Frank Fox (author)

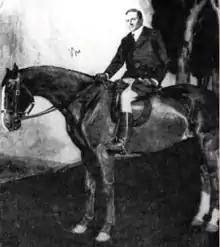
Portrait of Frank Fox by Norman Lindsay

While still working for the "Bulletin", Fox served from 1907 to 1909 as first editor and manager of "The Lone Hand", a monthly publication of literature and poetry. Fox published a volume of political essays, "From the Old Dog" (Melbourne), in 1908. He was a keen horseman; riding out regularly with his literary colleagues Andrew Banjo Paterson and Norman Lindsay. In spite of the latter describing him as an "equine exhibitionist", Lindsay painted an equestrian portrait of Fox. This was considered highly unusual, as the subject matter is not in keeping with Lindsay's well-known works.